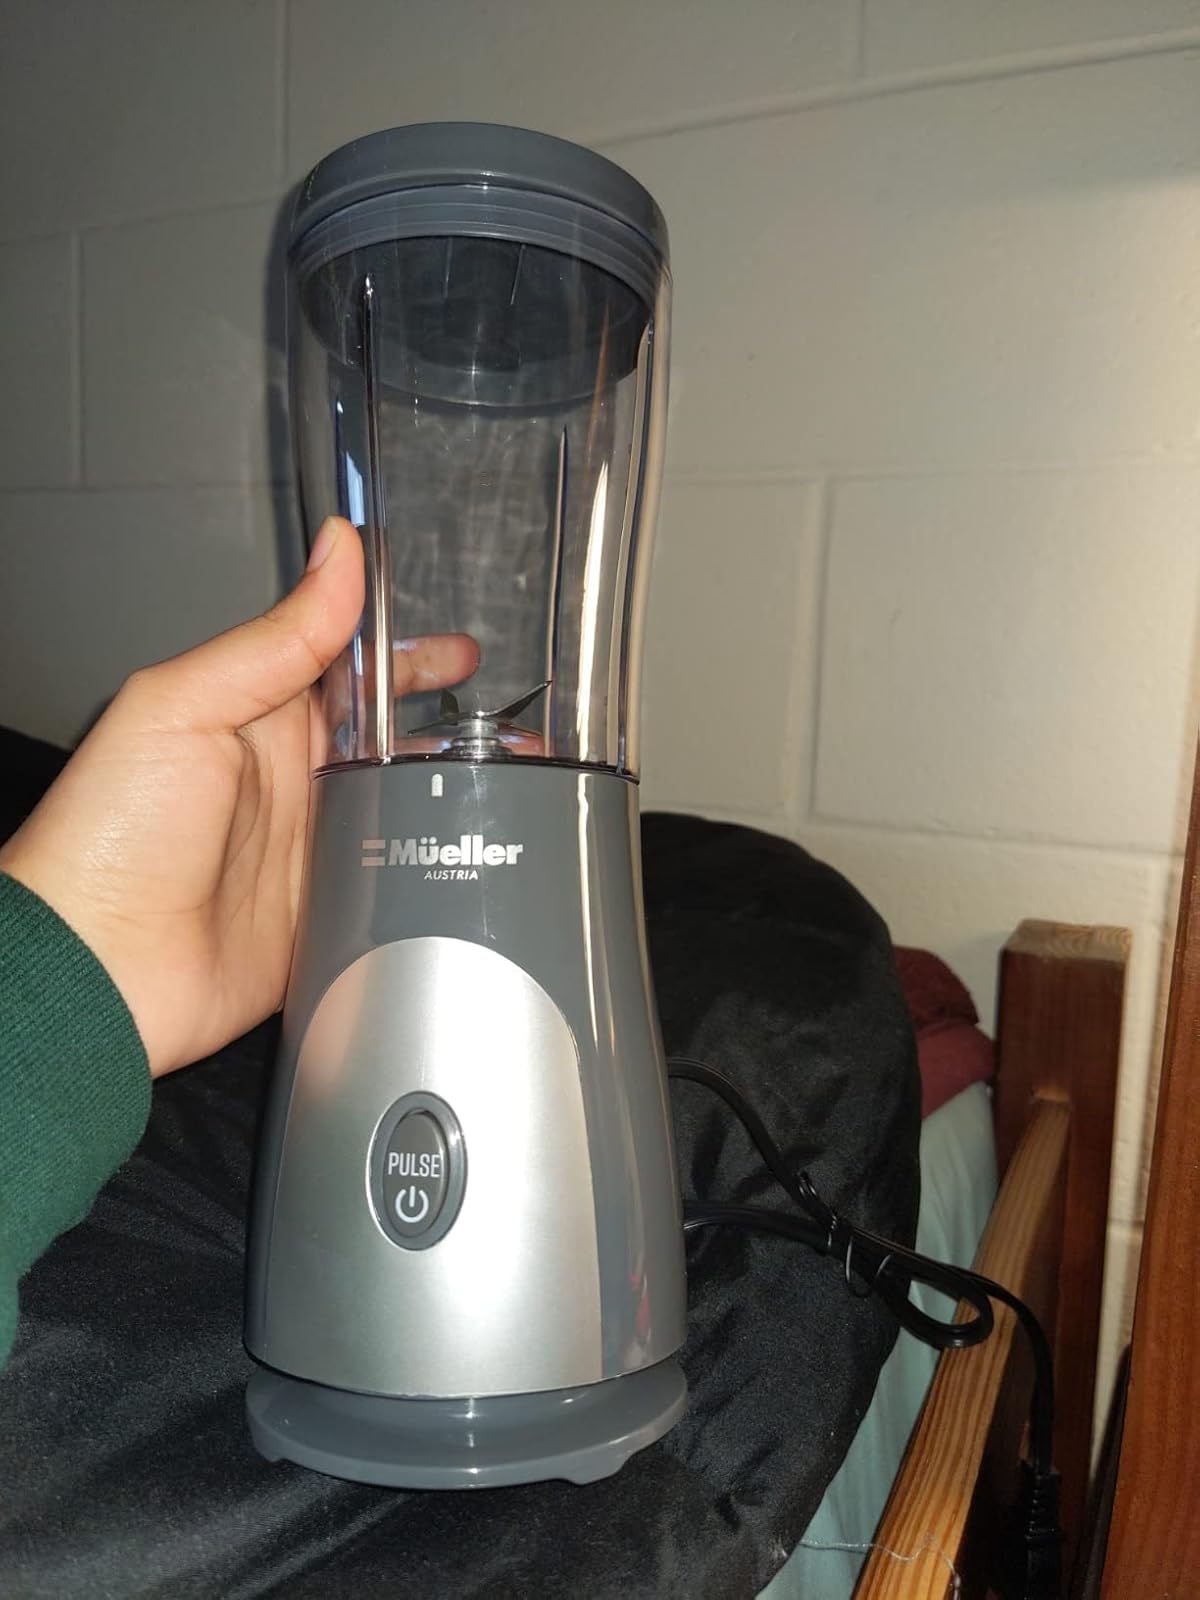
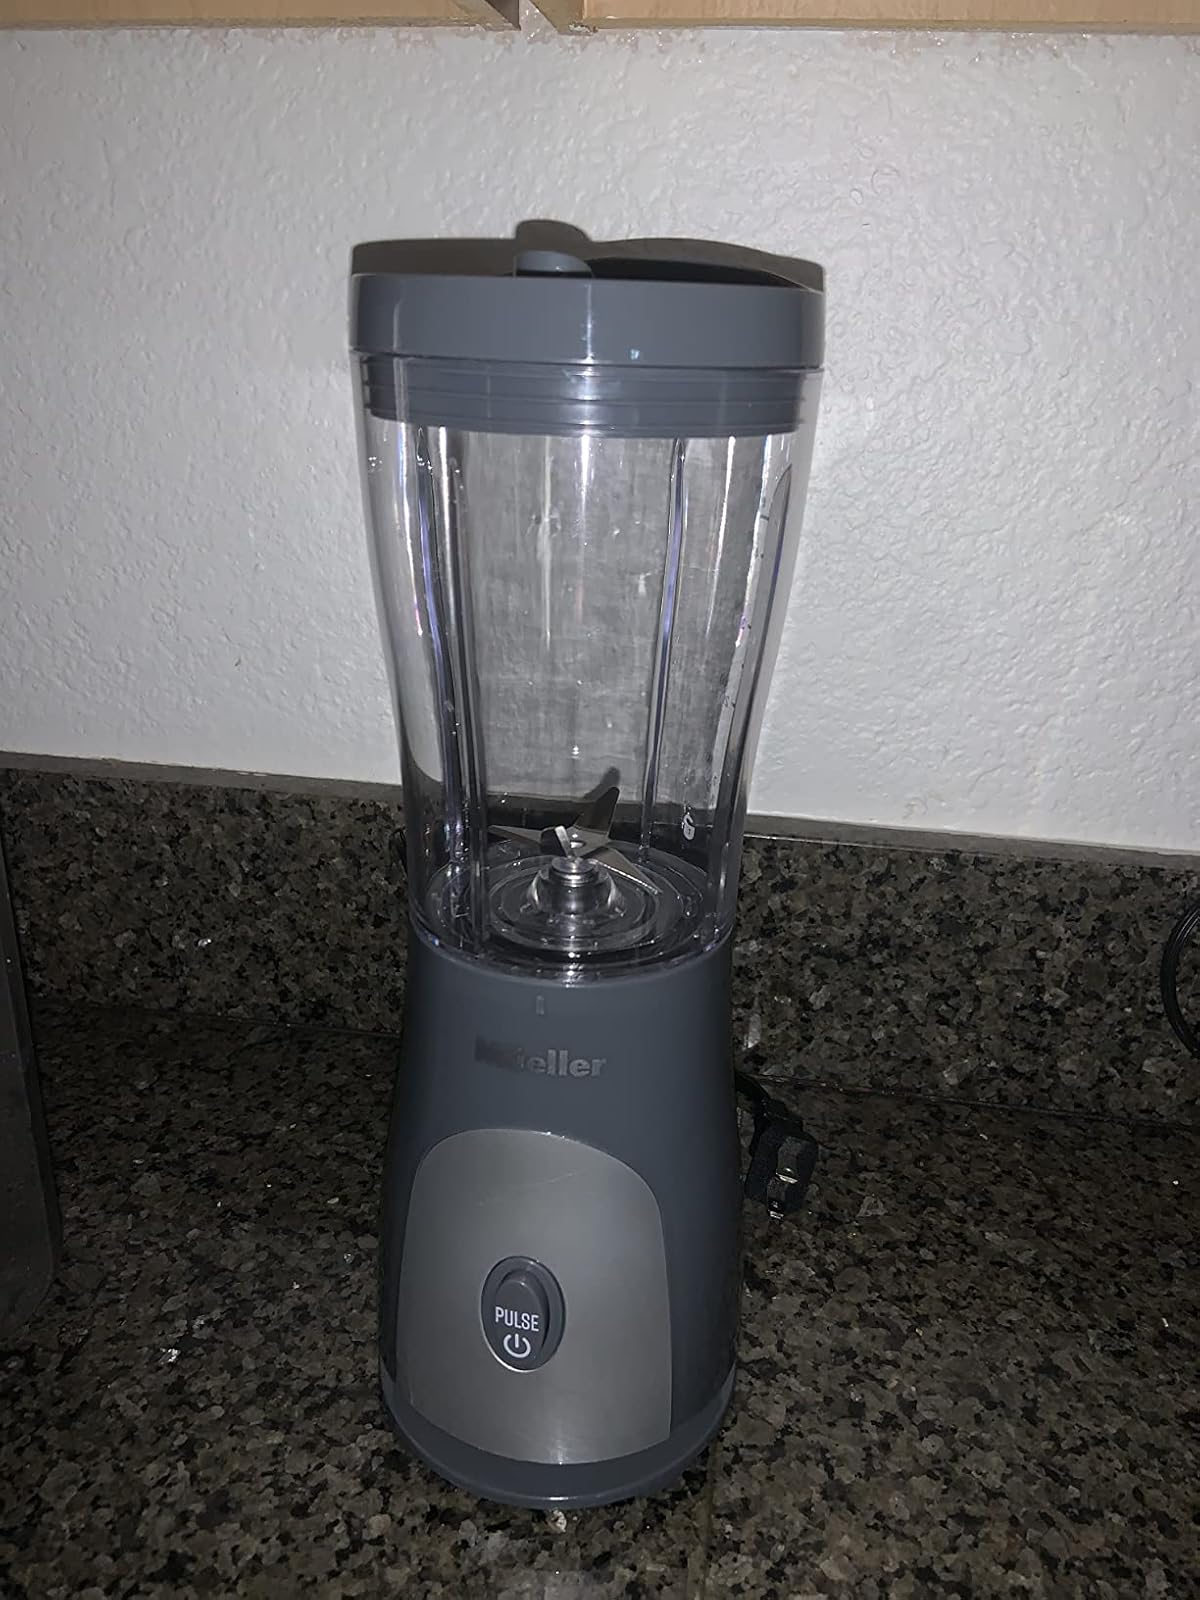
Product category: items_blender
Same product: yes